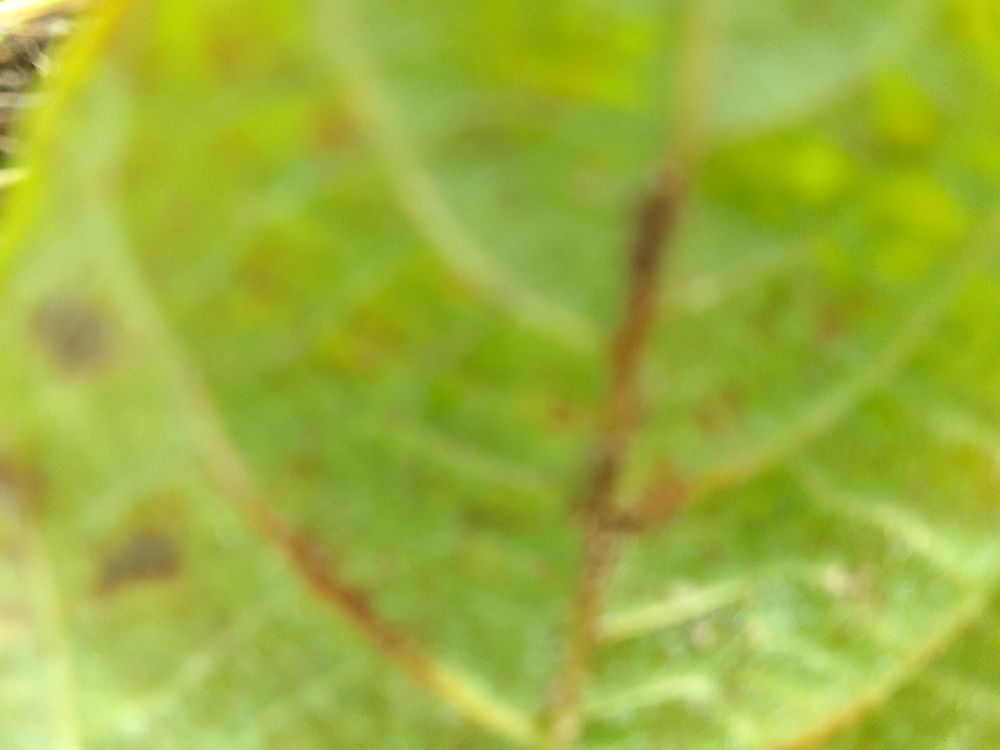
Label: anthracnose